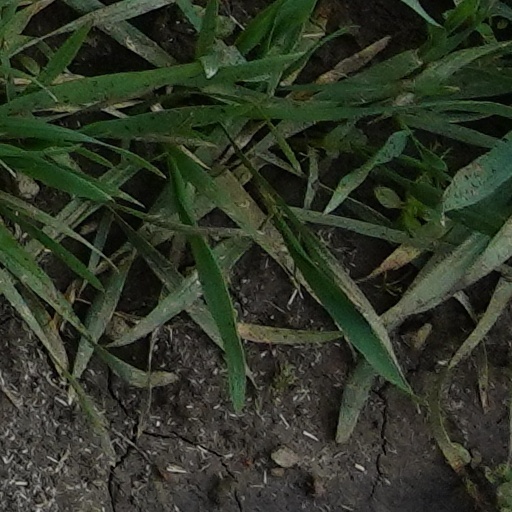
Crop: wheat